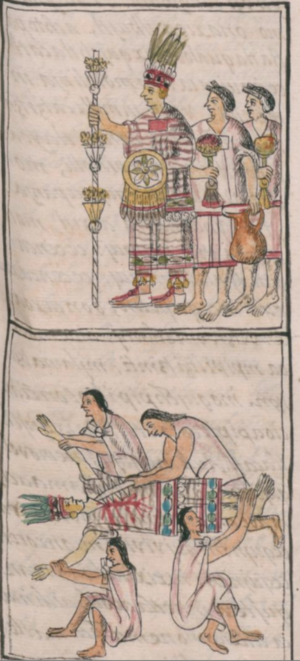
Huixtocihuatl dans la mythologie aztèque, est une déesse de a fertilité et surtout déesse du sel et de l'eau salée. Elle est la sœur ainée des Tlaloques et de Tlaloquetotontli ainsi que la fille de Tlaloc et Chalchiuhtlicue.